Sky position (RA, Dec in degrees): 114.086, 25.306
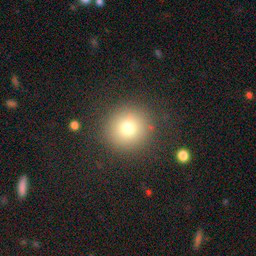
Galaxy morphology: Round Smooth Galaxies